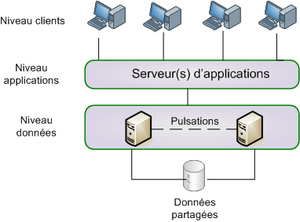
failover clustering
La disponibilité des machines virtuelles et des hyperviseurs est une préoccupation propre à la sécurité des hyperviseurs et plus généralement à la sécurité informatique. En cas de défaillance, de quelque nature que ce soit, le système virtualisé composé d'hyperviseurs et de machines virtuelles doit garantir la continuité de fonctionnement des services pour lesquels ils ont été mis en place. La disponibilité est assurée grâce à la mise en place de dispositifs agissant sur un ou plusieurs éléments de l'ensemble virtualisé.
Le basculement est la capacité d'un équipement à basculer automatiquement vers un réseau ou un système alternatif ou en veille.